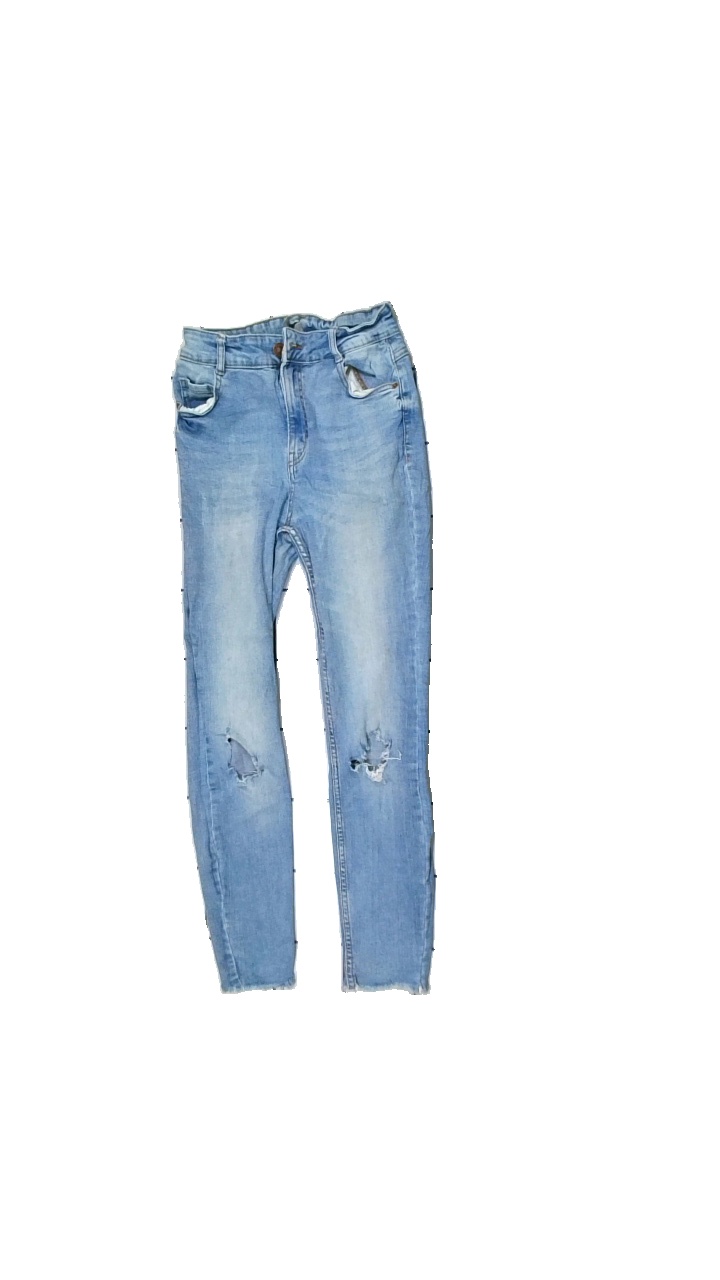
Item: Jeans (Ladies)
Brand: Fbsisters (new Yorker)
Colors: Blue
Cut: Regular
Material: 100% cotton
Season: All
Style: Denim
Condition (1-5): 1
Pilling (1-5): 3
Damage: Stained
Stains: Major
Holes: Major
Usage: Export
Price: <50